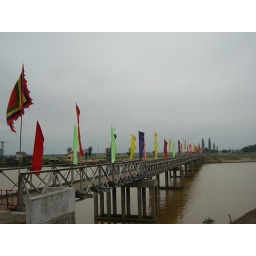
bridge over the river that seperated north from south